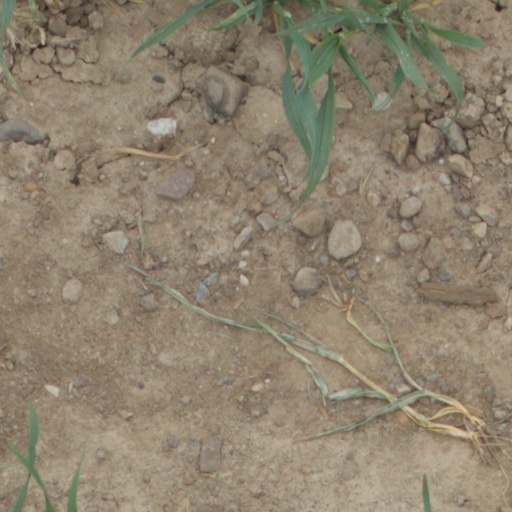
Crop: wheat